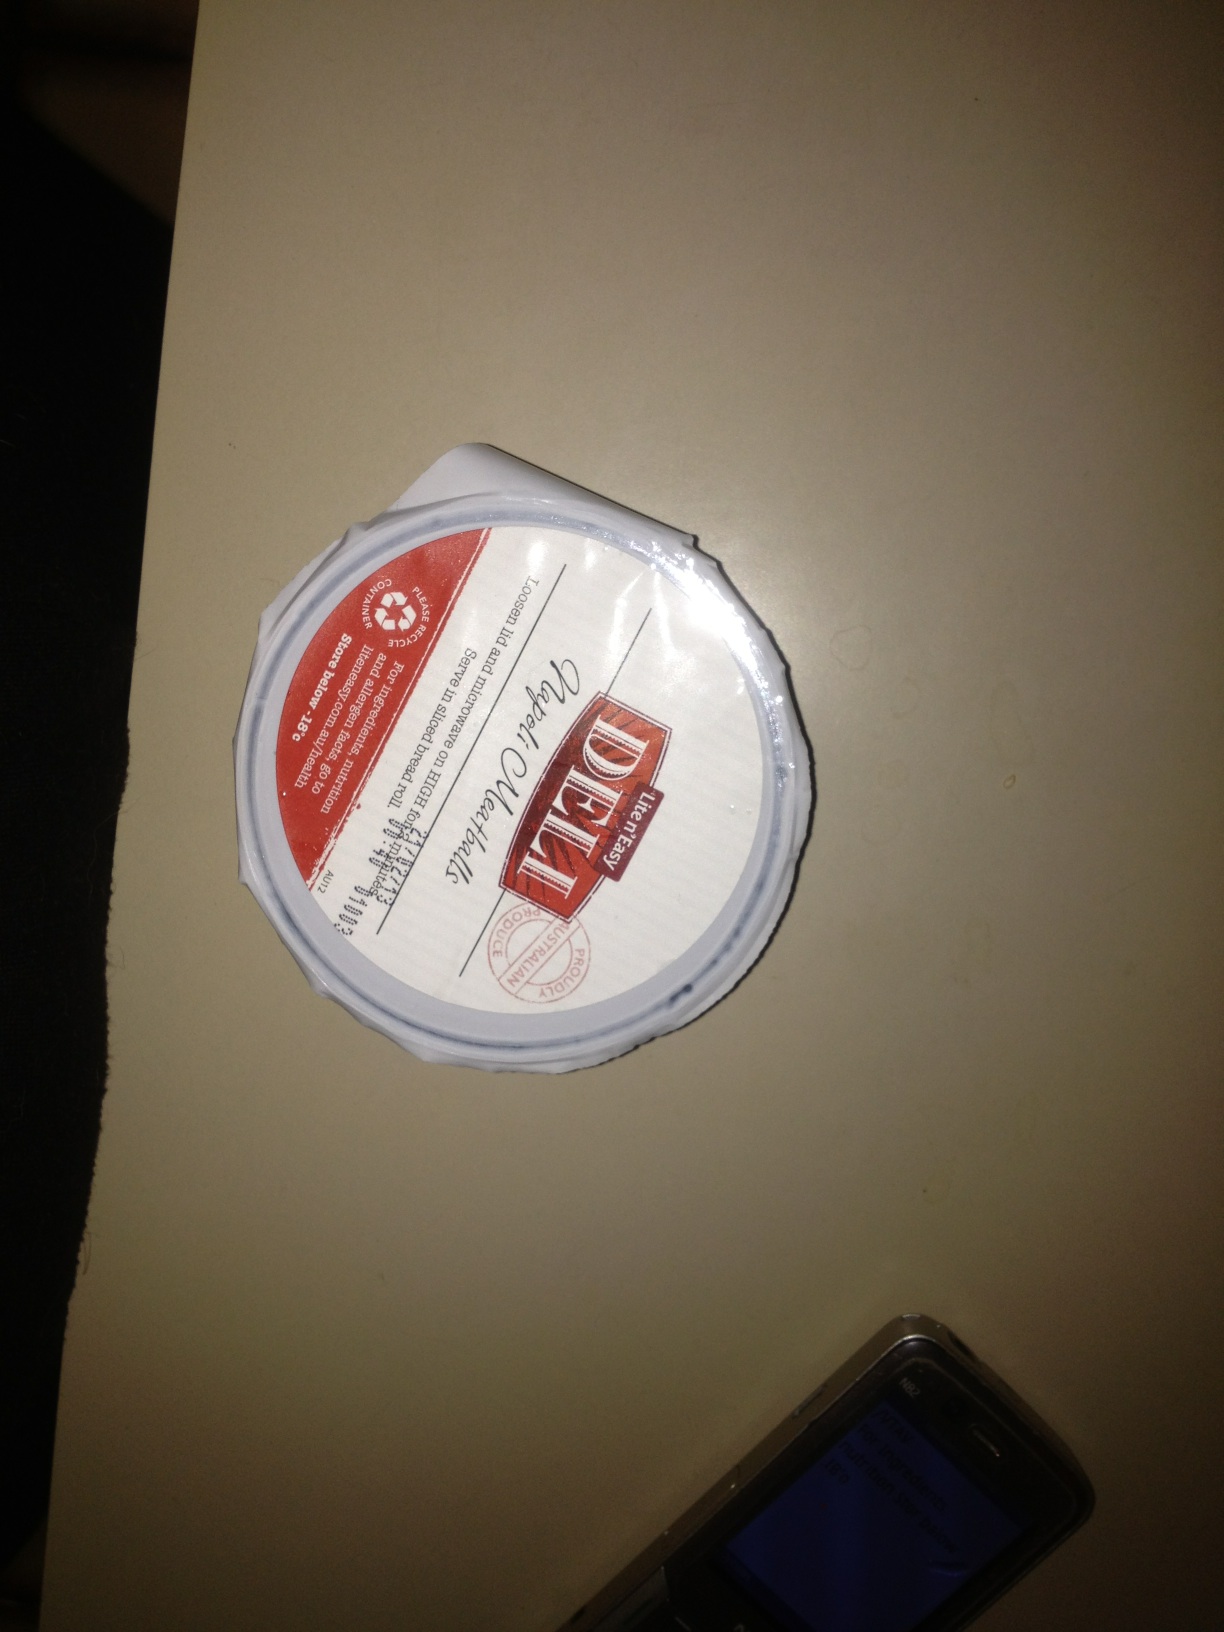Question: How long do I cook this for?
Answer: unanswerable